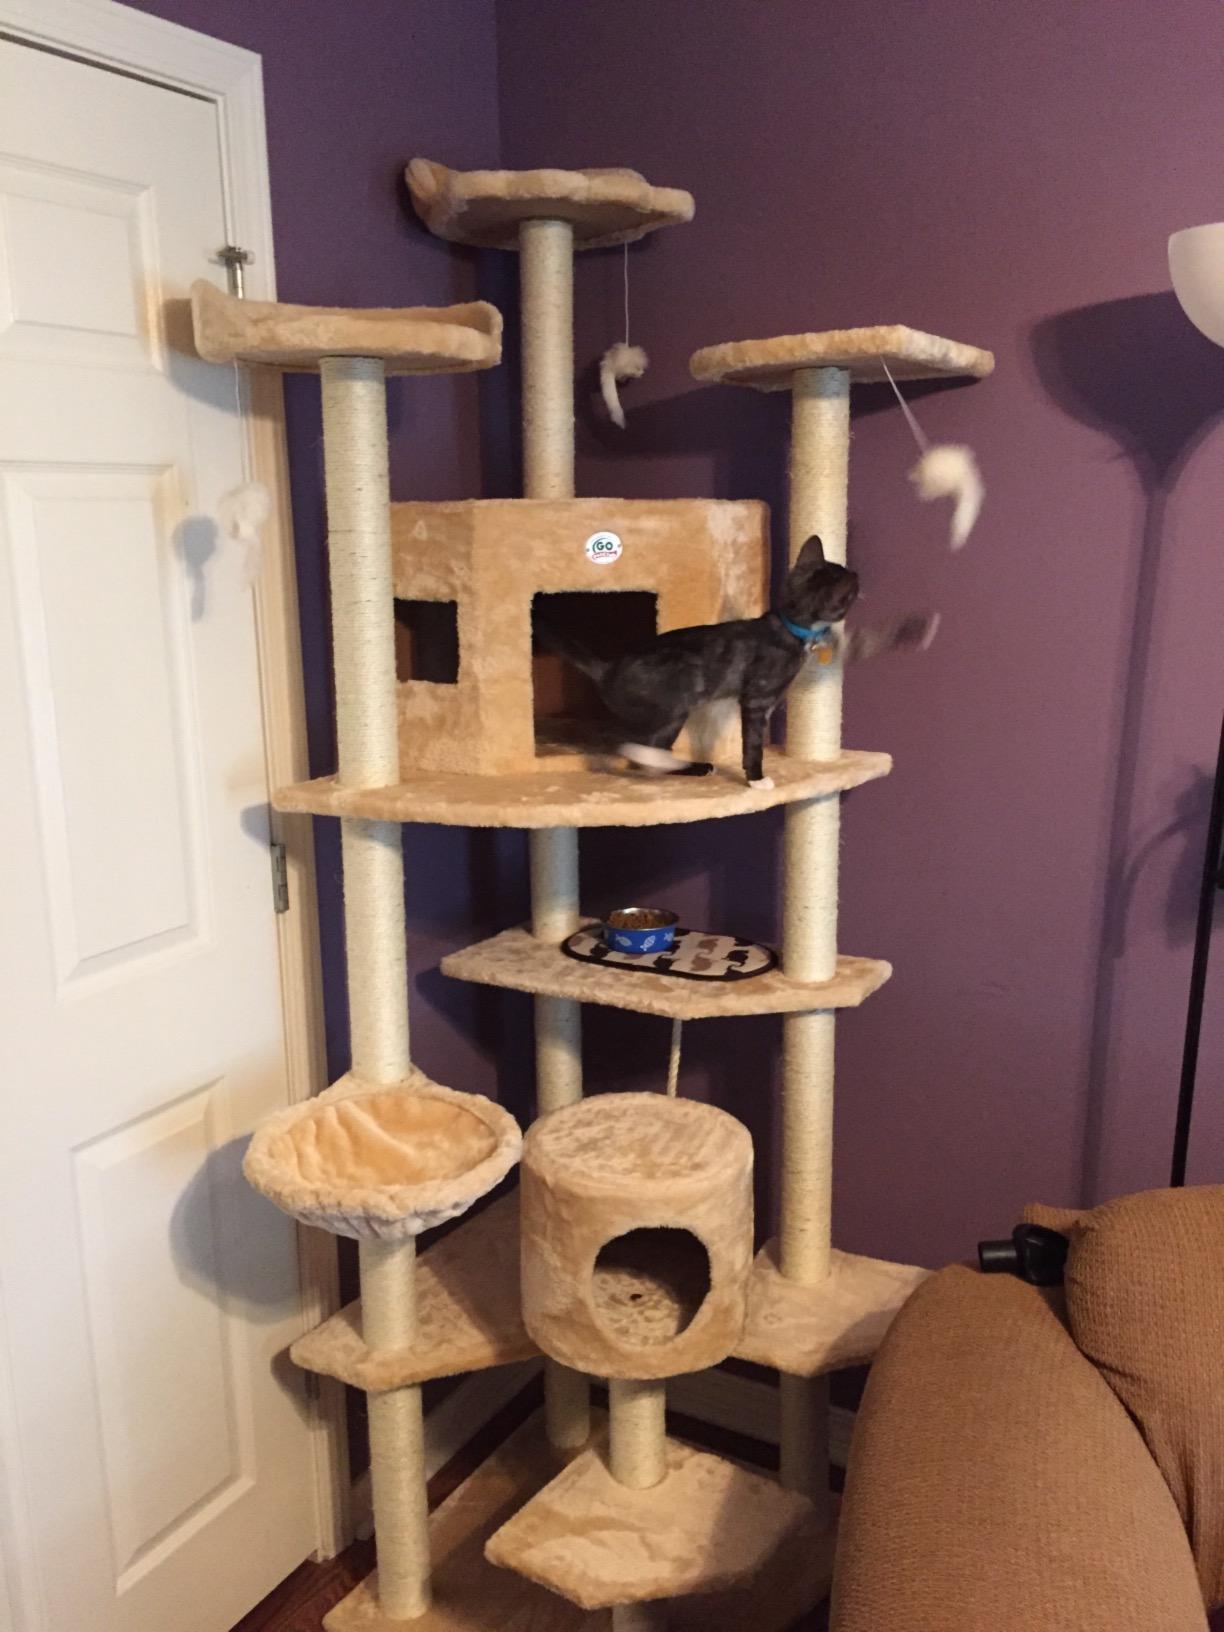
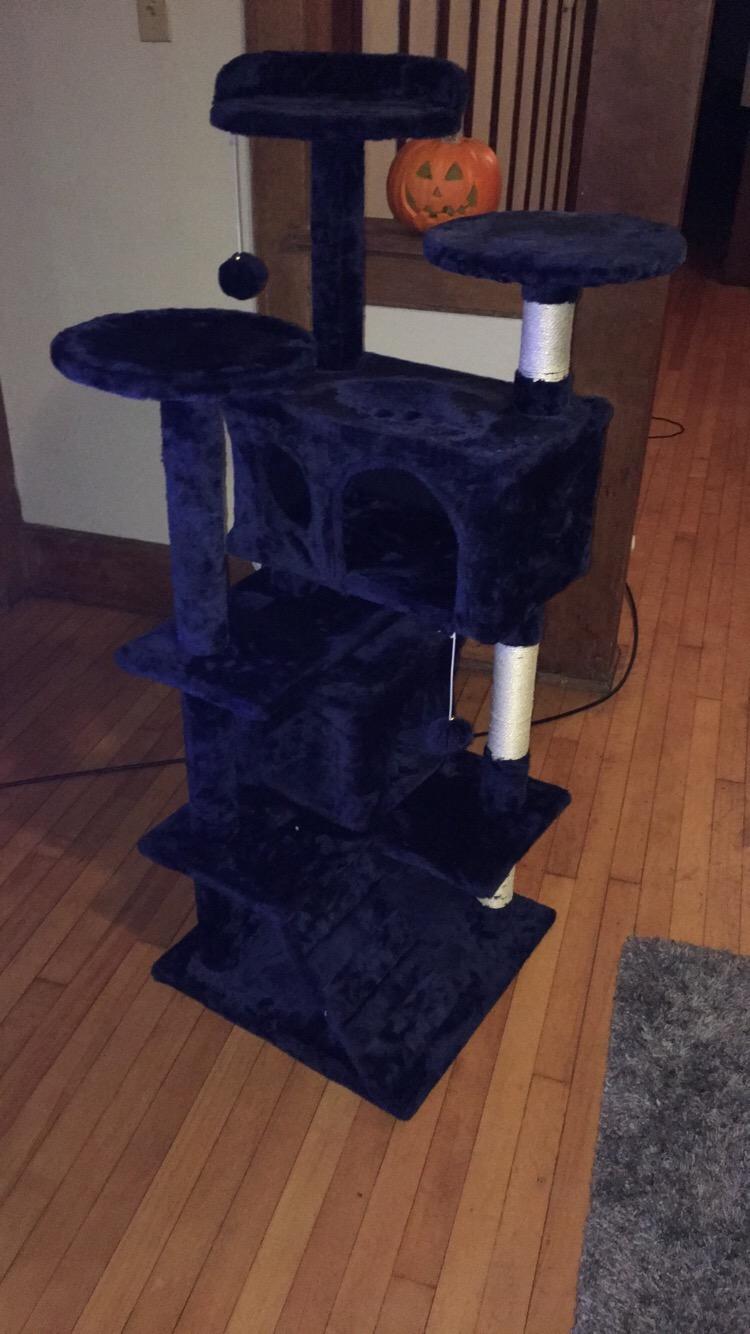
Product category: items_cat tree
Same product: no